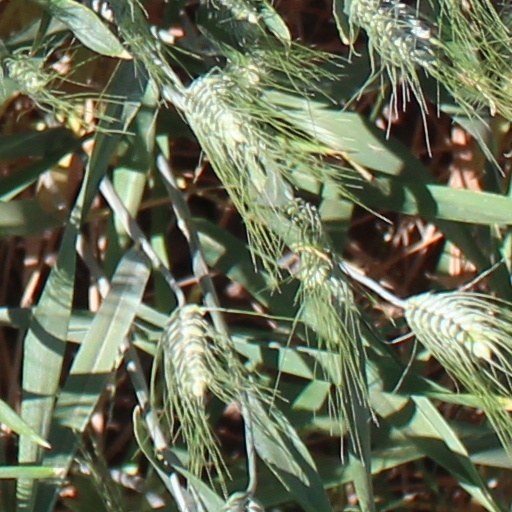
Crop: wheat